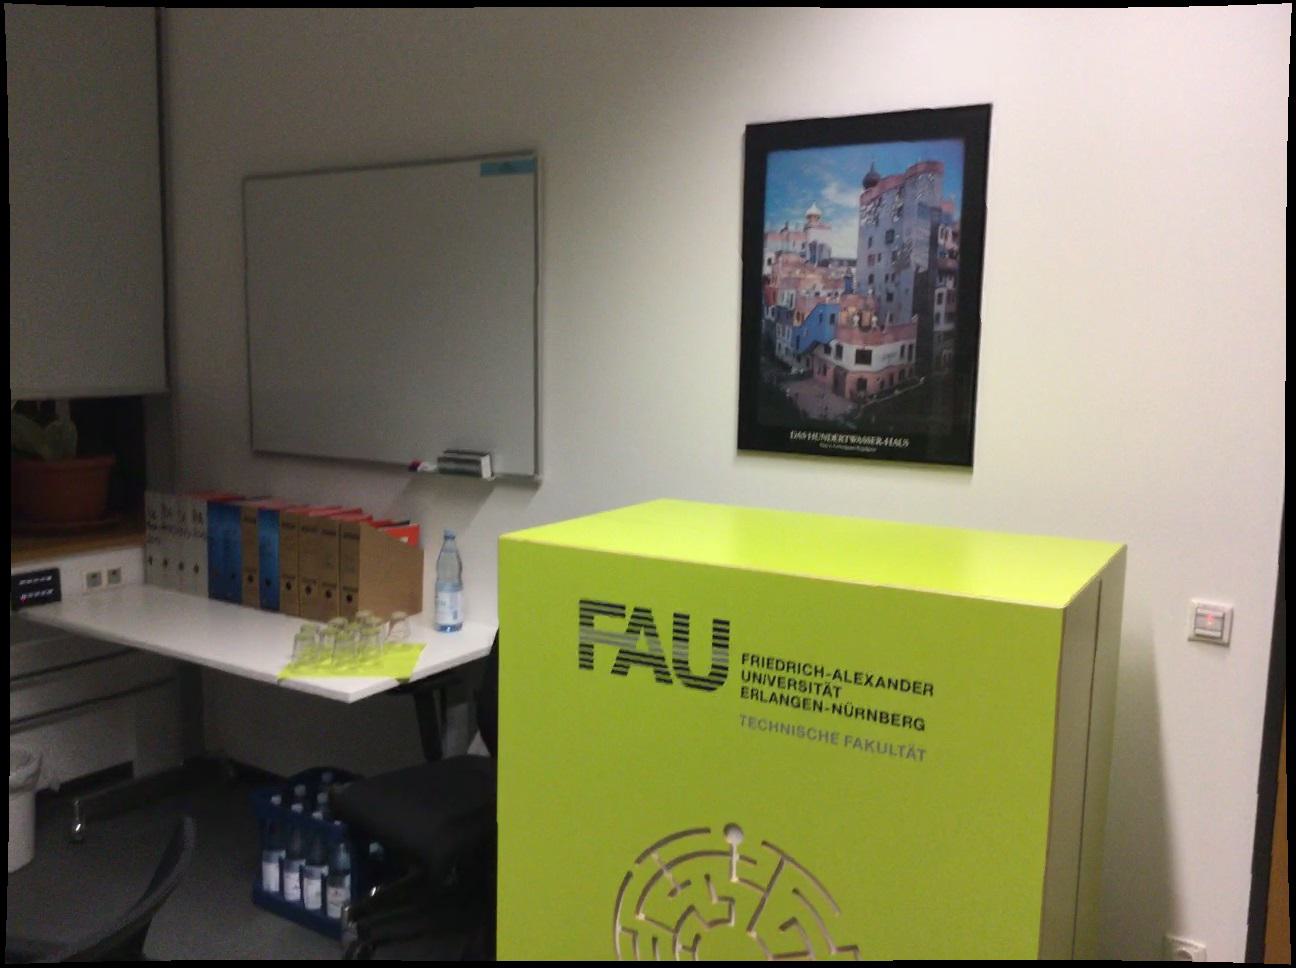
Question: Is the door left of the bottle from the world's perspective? Final answer should be yes or no.
Answer: No